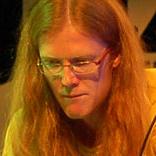
Age: 35